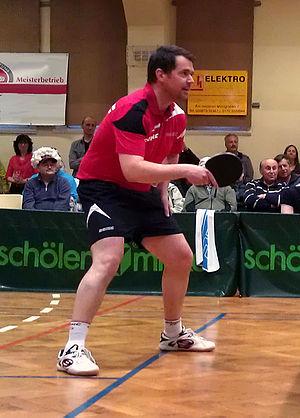
Steffen Fetzner est un joueur de tennis de table allemand.